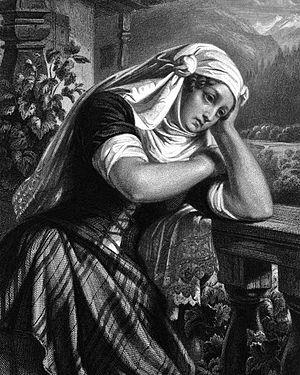
Guillaume Tell est l'avant-dernier drame achevé de Friedrich von Schiller. Terminé en 1804, la pièce est créée le 17 mars 1804, au Hoftheater de Weimar). Dans le paratexte de Schiller, le drame est simplement noté « spectacle » et fait référence au mythe national suisse de Guillaume Tell et du serment du Grütli, lorsqu'au XIVᵉ siècle, la Suisse luttait contre l'Empire des Habsbourg, pour son indépendance. L'opéra en quatre actes de Rossini, est tiré d'une adaptation de la pièce en français.